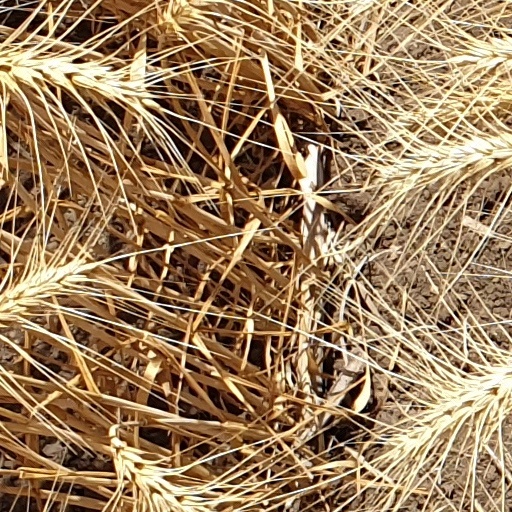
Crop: wheat